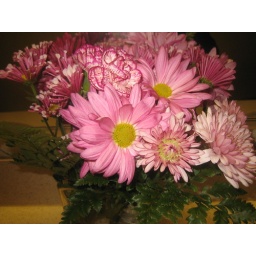
flowers in the bathroom